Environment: real
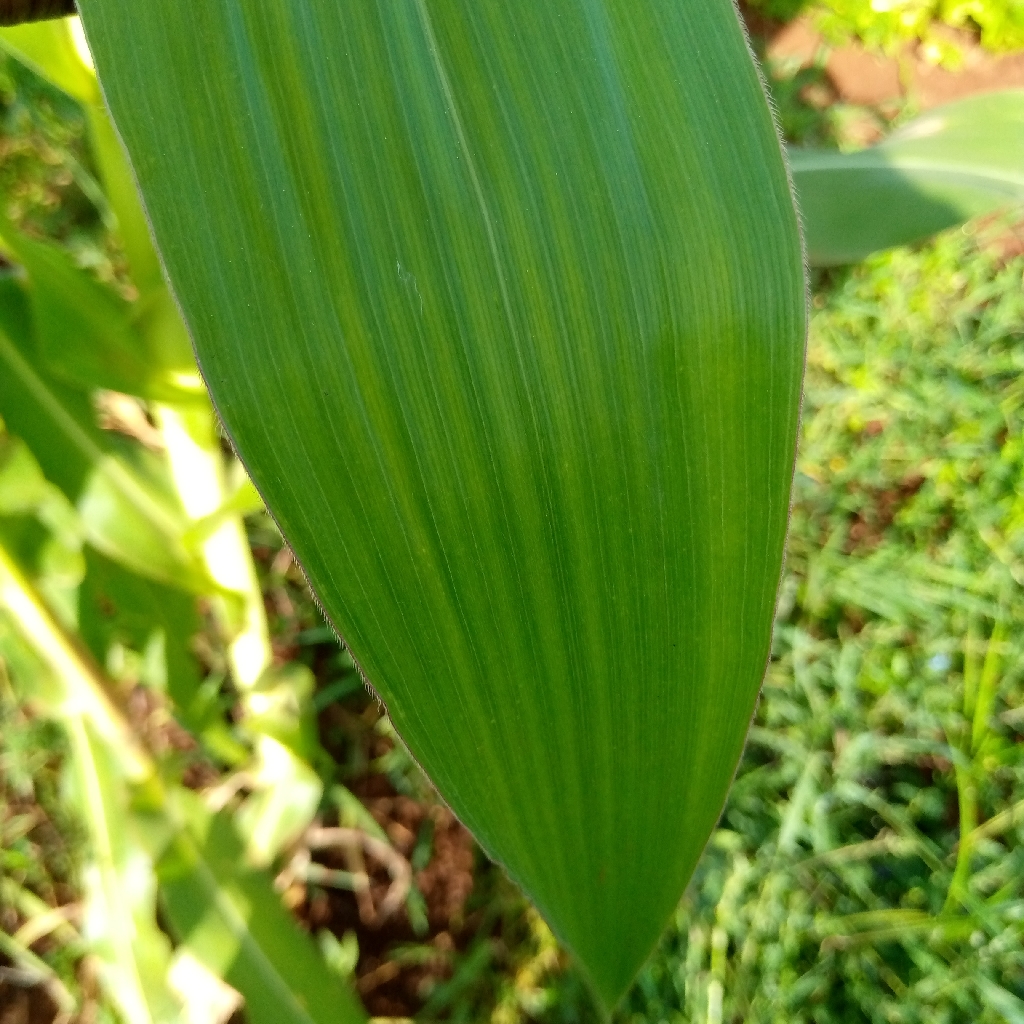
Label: healthy